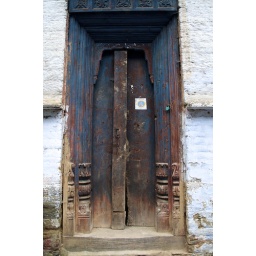
Old doors in ancient houses